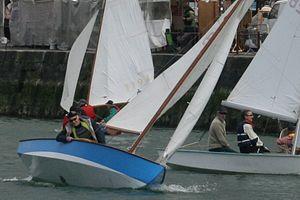
Les bateaux de la Petite Plaisance dans le chenal de La Rochelle
L’Association des amis du Musée maritime de La Rochelle créée en 1986, avait pour objectif de créer un musée dans le port de La Rochelle. Celui-ci réalisé, l'Association a élargi ses activités à presque tous les domaines du patrimoine maritime. Forte de plus de 700 adhérents, elle entretient et fait naviguer : Joshua et le Capitaine de frégate Leverger ainsi que plus de cinquante petits bateaux de sport qui représentent l'histoire de la voile légère. Joshua, classé monument historique navigue environ 150 jours par an et embarque 500 personnes. Un important projet de restauration est en cours : celui du Damien, également classé comme monument historique. Les autres aspects du patrimoine maritime pratiqués par cette association sont les chants de marin, les instruments de musique embarqués, notamment l'accordéon diatonique. De nombreux autres ateliers fonctionnent régulièrement comme Carnets de voyage qui réunit les aquarellistes et les dessinateurs. D'autres plus ponctuels concerne la cuisine de la mer, le matelotage ou la navigation. De nombreuses sorties sur des thèmes maritimes sont organisés et presque chaque année un voyage, en général à destination d'un autre musée maritime.